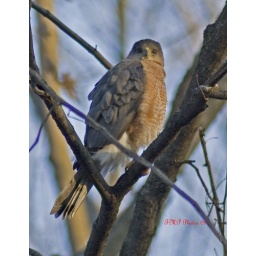
Found this cooper's hawk sitting in a tree over a bird feeder